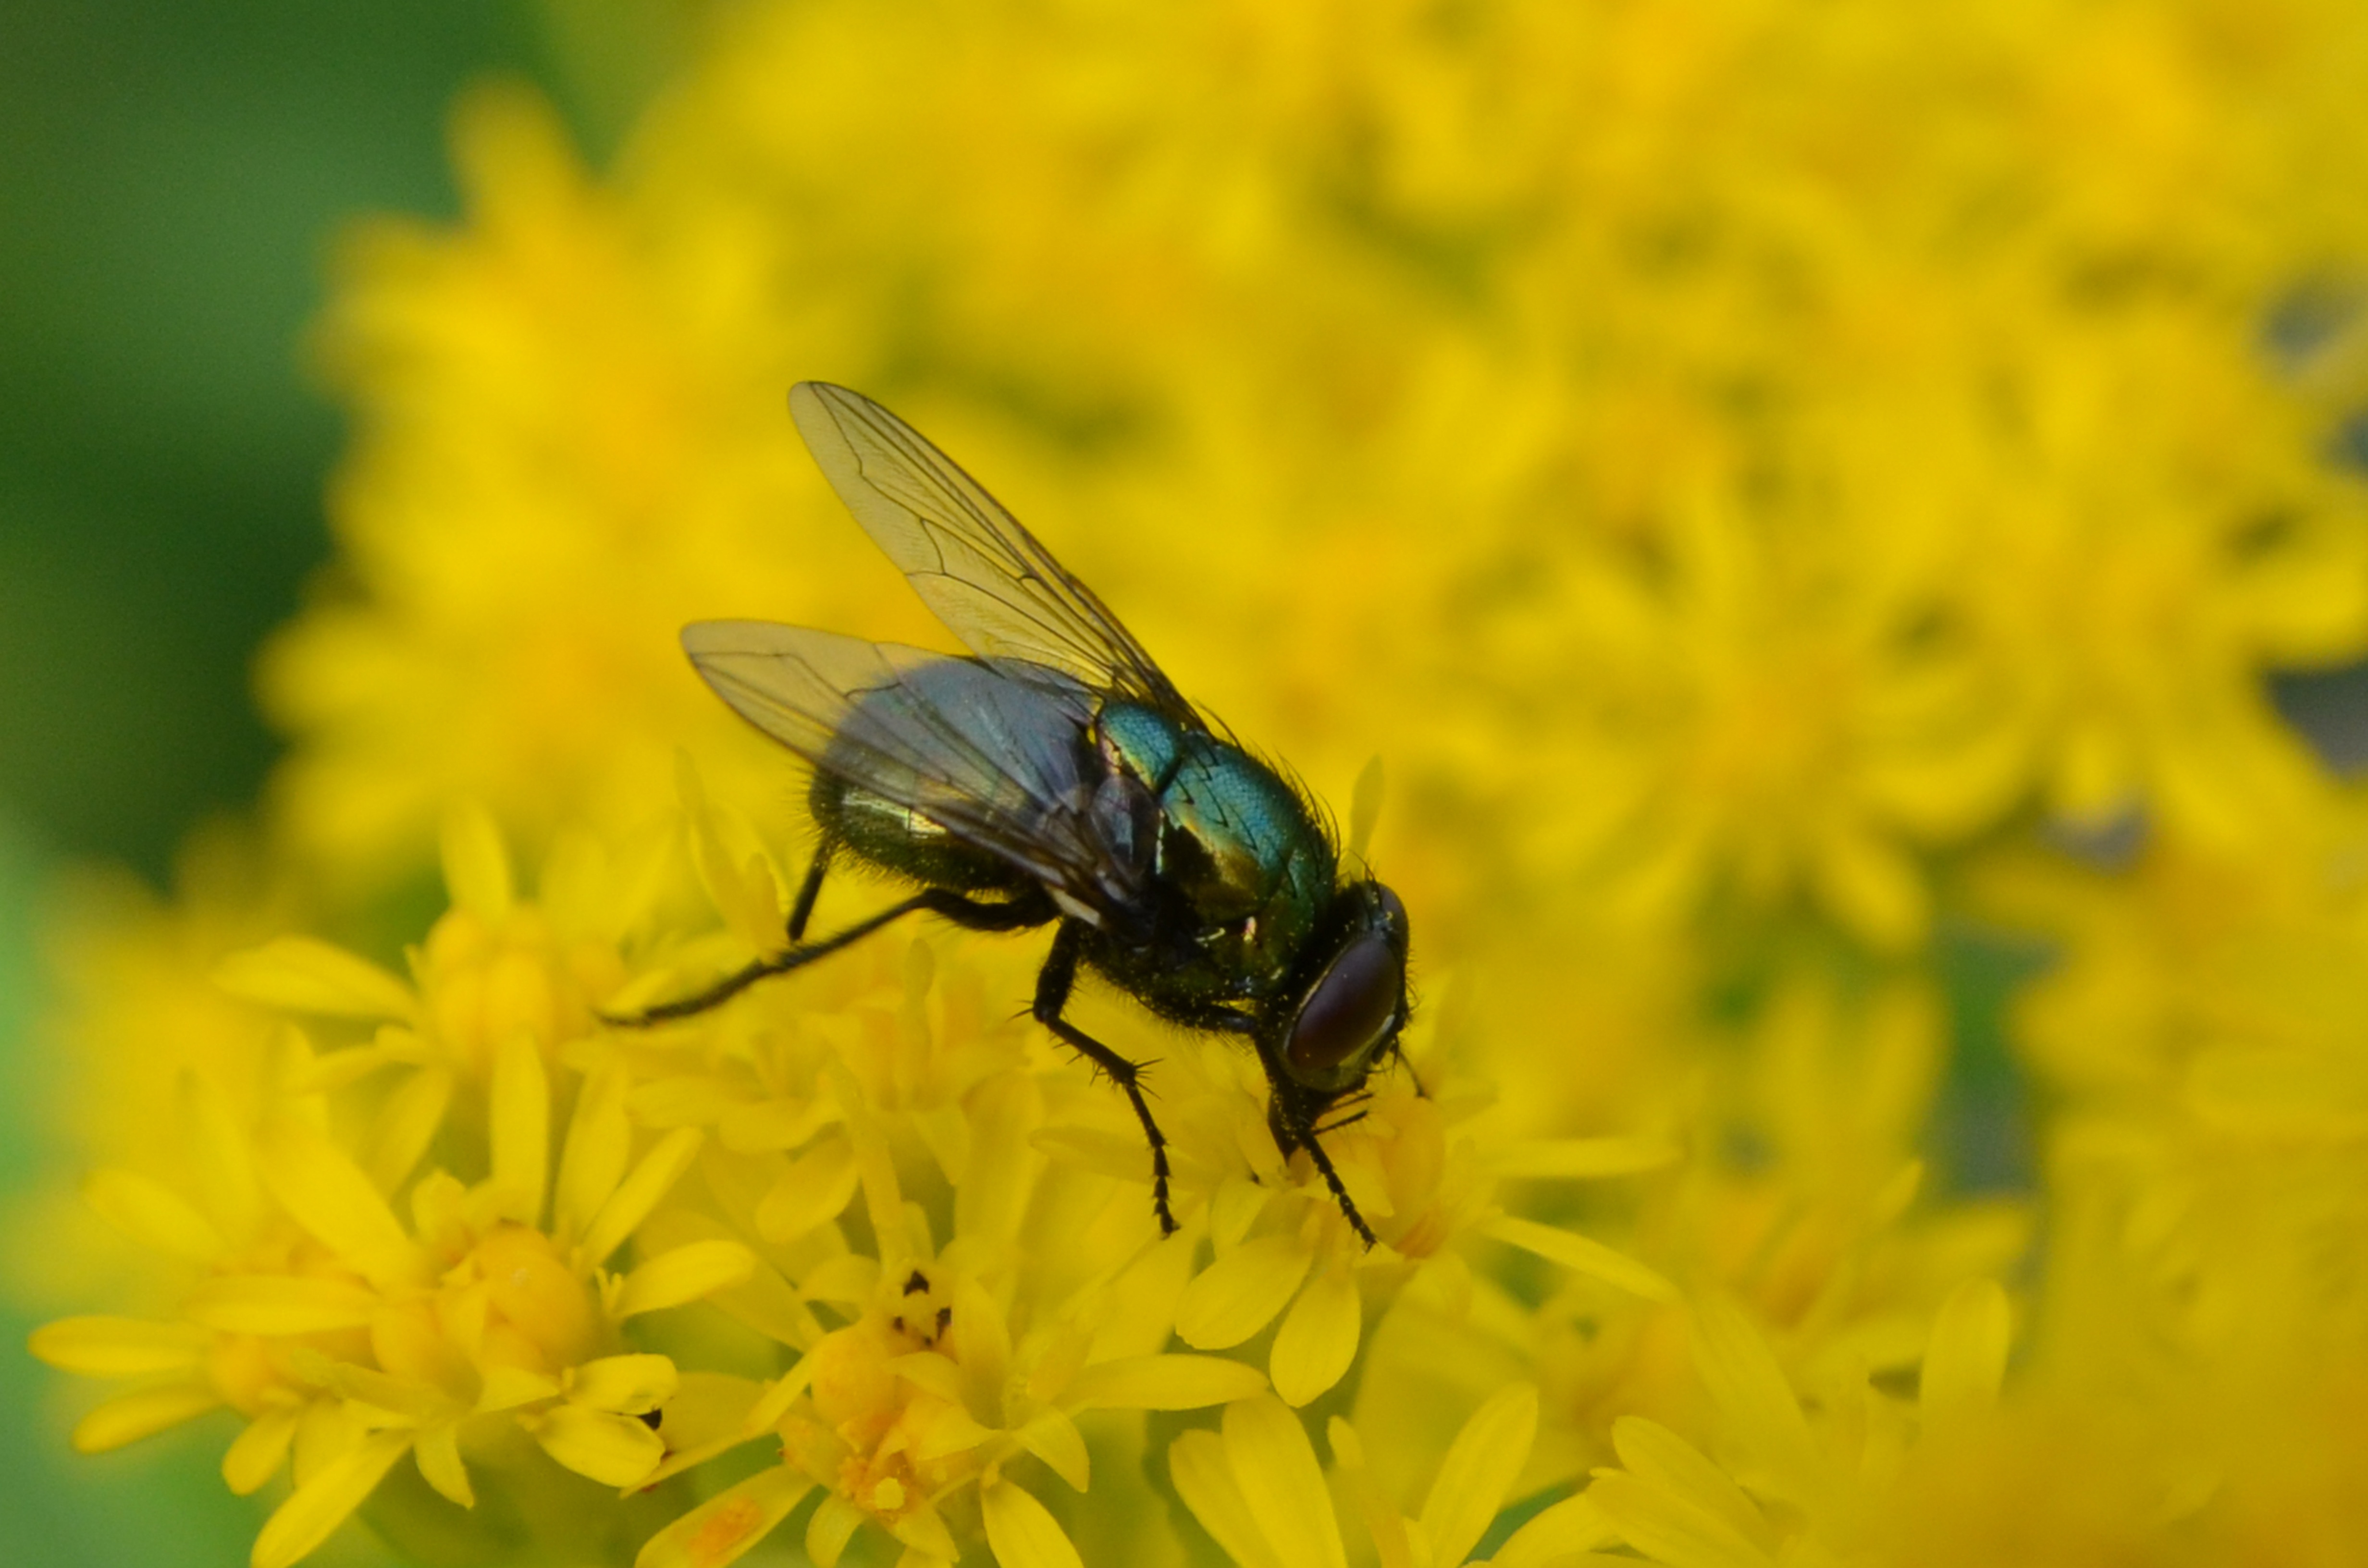
nature, plant, photography, meadow, flower, fly, pollen, food, insect, bug, yellow, fauna, invertebrate, close up, bee, nectar, macro photography, honey bee, membrane winged insect